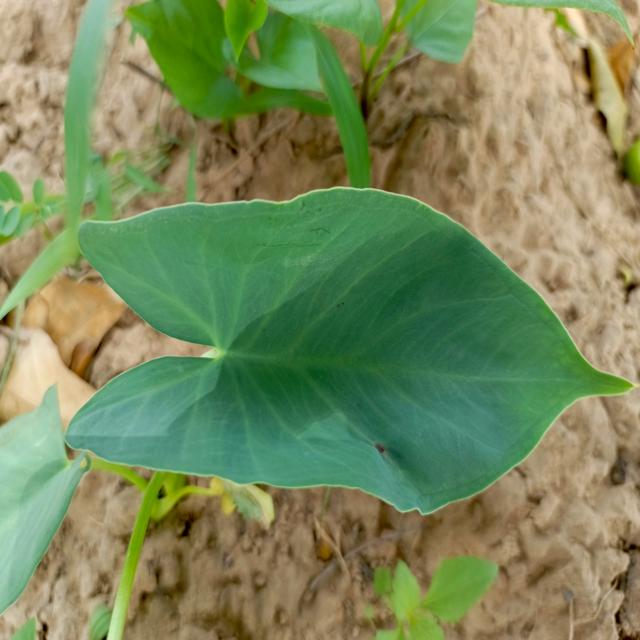
Label: Healthy